History of molecular theory

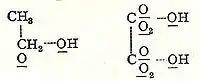
Archibald Couper's molecular structures, for alcohol and oxalic acid, using elemental symbols for atoms and lines for bonds (1858)

In 1861, an unknown Vienna high-school teacher named Joseph Loschmidt published, at his own expense, a booklet entitled "Chemische Studien I", containing pioneering molecular images which showed both "ringed" structures as well as double-bonded structures, such as: